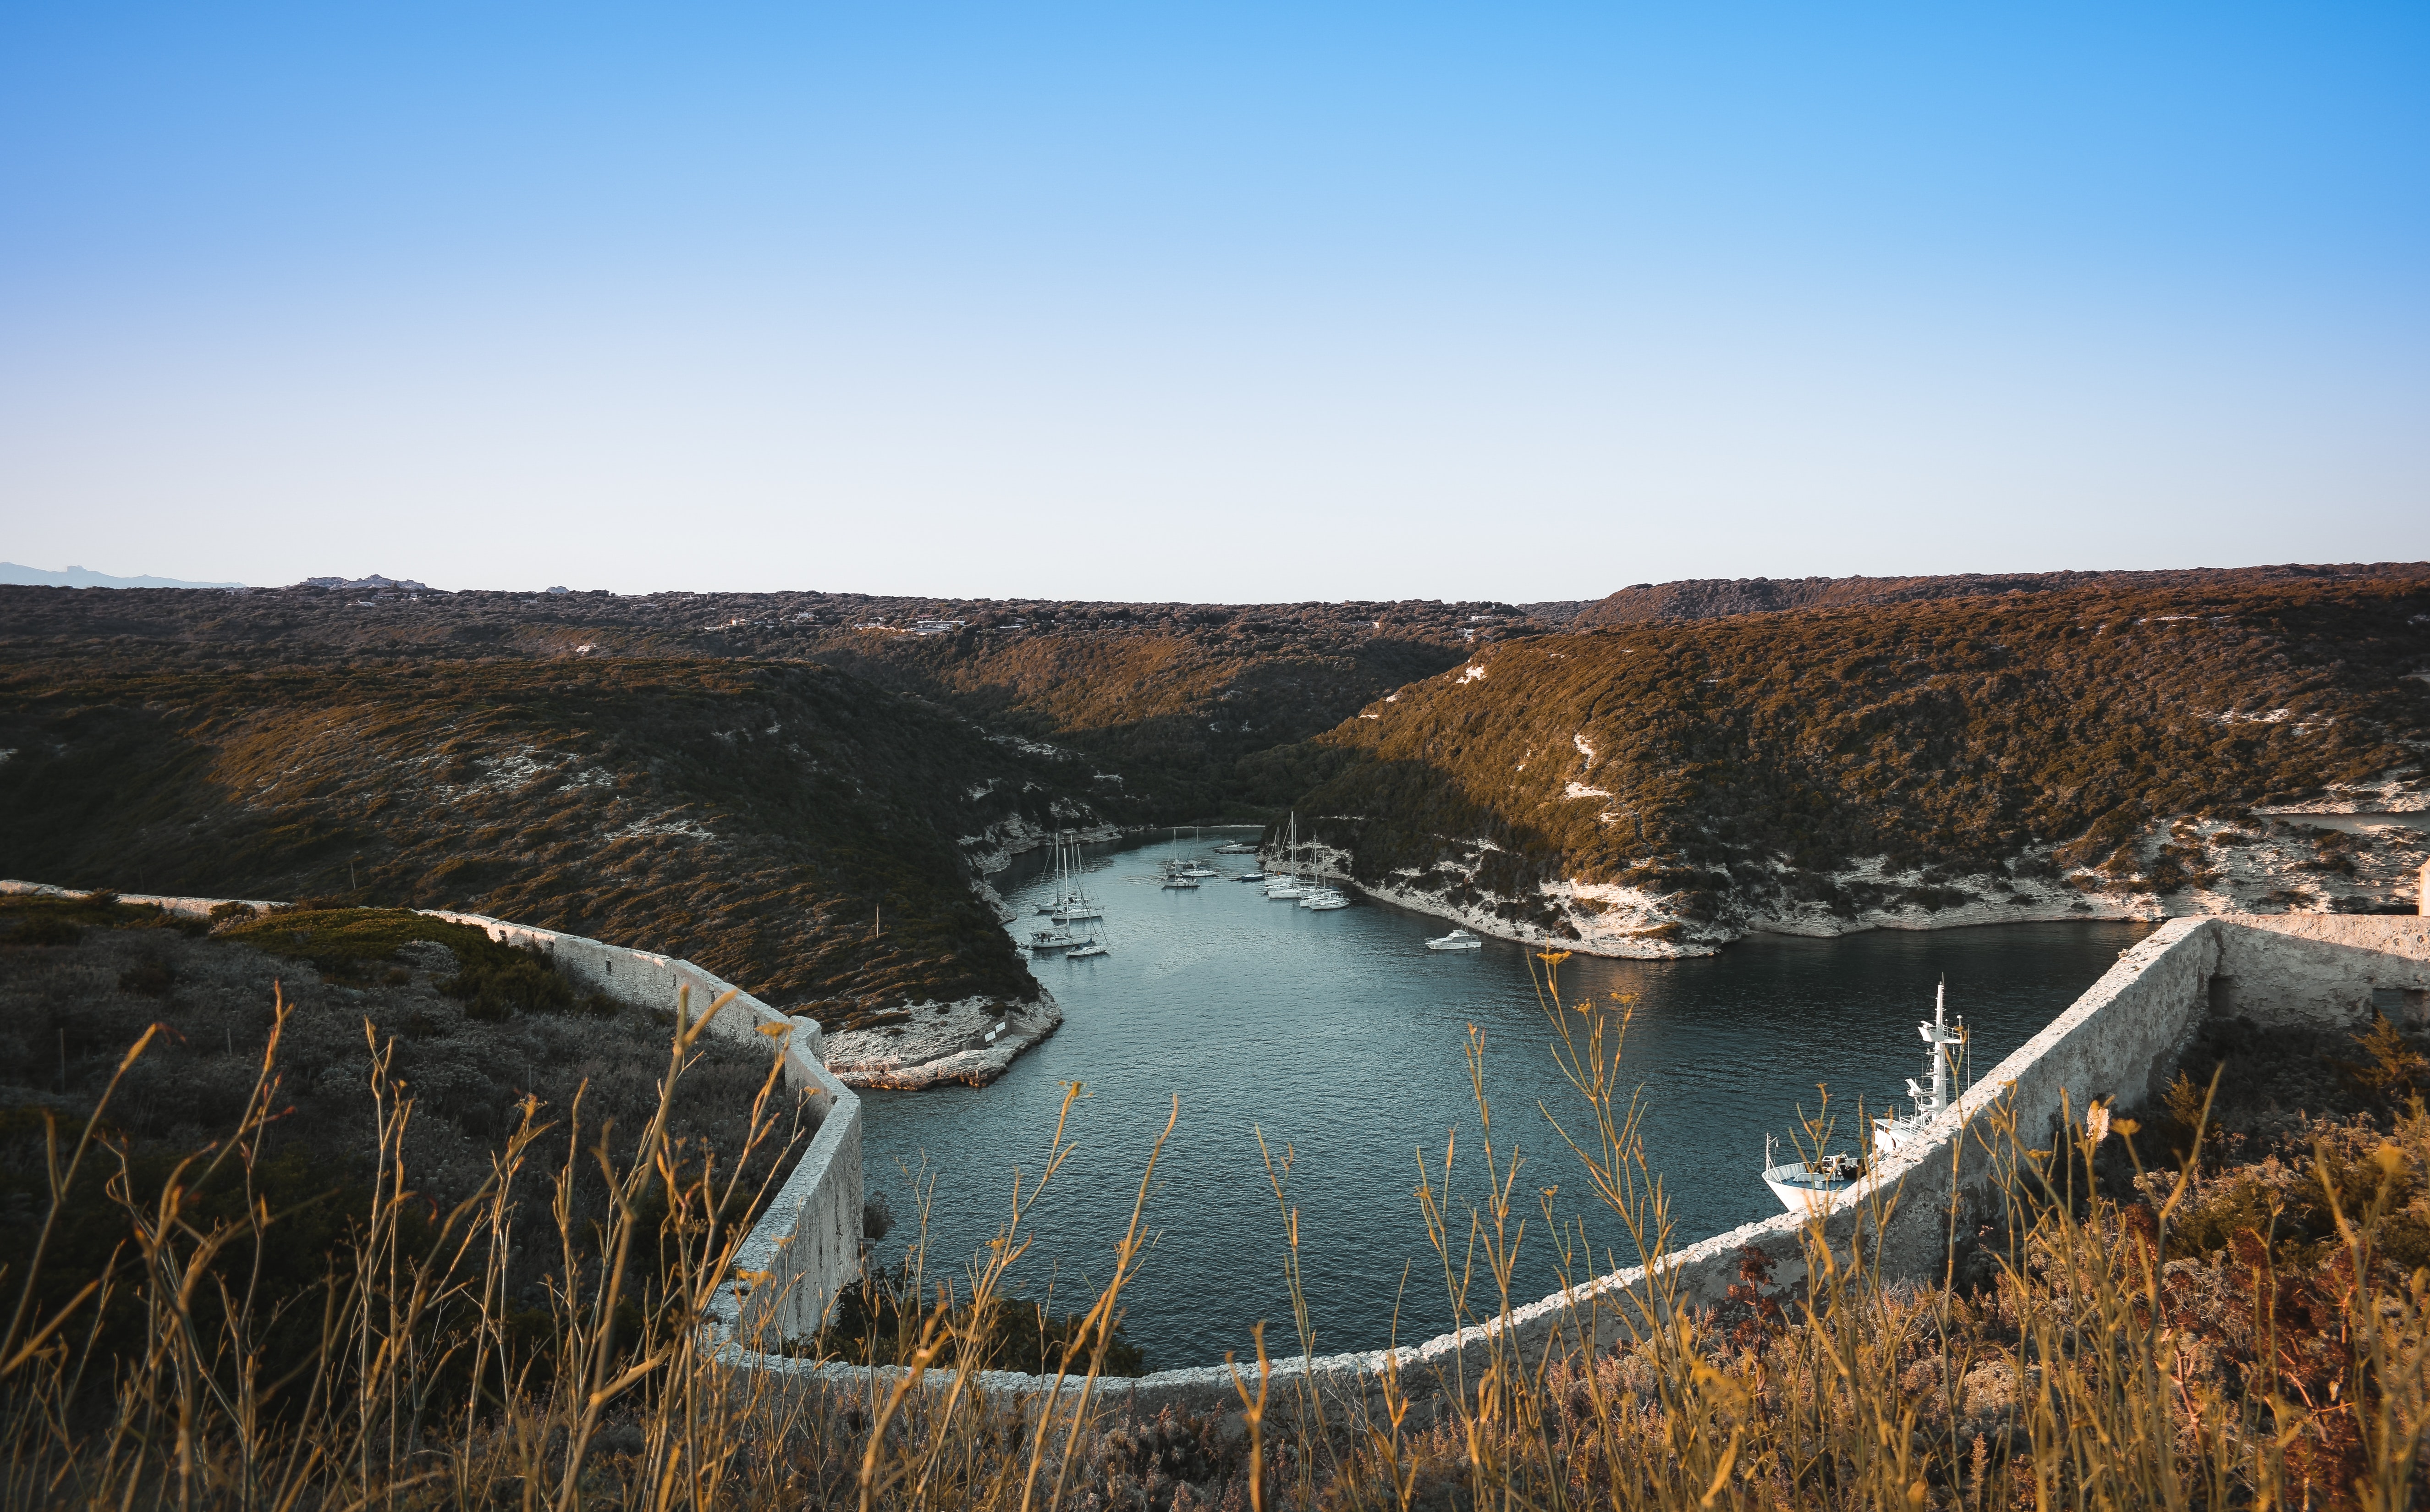
sky, reservoir, water, river, badlands, horizon, water resources, wetland, escarpment, terrain, coast, ecoregion, landscape, winter, inlet, tree, lake